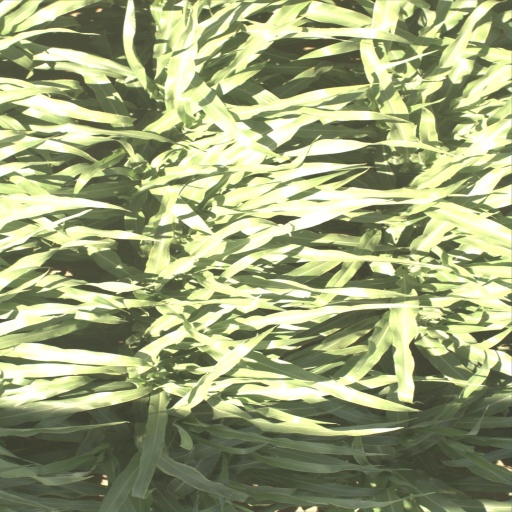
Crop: sorghum